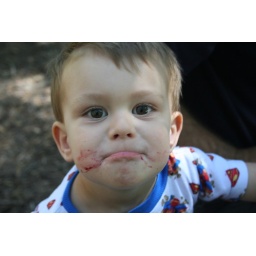
Re-enacting the book &amp;quot;Clifford Goes to Hollywood&amp;quot;, in which Clifford has to do a screen test, pretending to be mad.